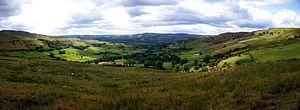
Adam Bede est le premier roman de l'écrivaine anglaise George Eliot, publié en 1859 alors qu'elle a trente-huit ans. Bien que déjà connue et respectée en tant qu'intellectuelle et auteur, George Eliot, de son vrai nom Mary Ann Evans, préfère rester anonyme. Le roman est immédiatement apprécié pour son réalisme et sa description de la vie rurale. Andrew Sanders rapporte que la reine Victoria elle-même, conquise par sa lecture, passa commande de deux tableaux illustrant certaines scènes.
Le Peak District est une région montagneuse de l'extrémité méridionale des Pennines, au centre-nord de l'Angleterre, située essentiellement dans le comté de Derbyshire, mais aussi dans le Cheshire, le Grand Manchester, le Staffordshire, le Yorkshire du Sud et le Yorkshire de l'Ouest.